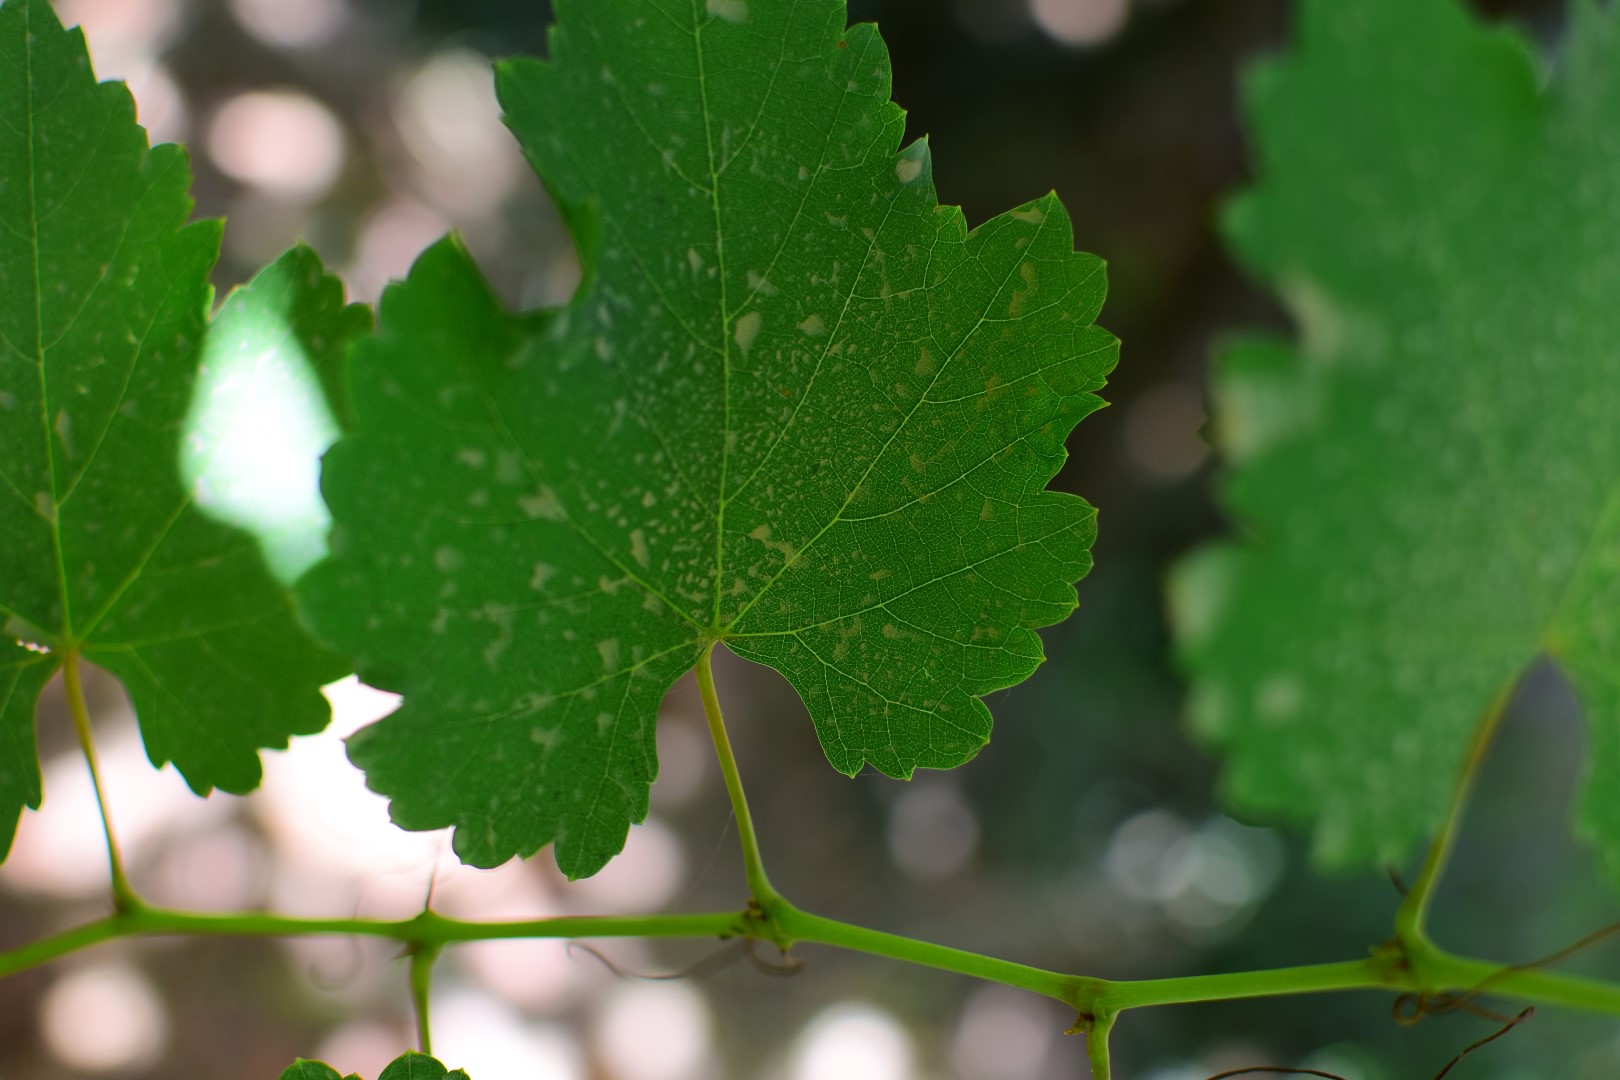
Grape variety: Frinsi